Automóvel Clube do Brasil

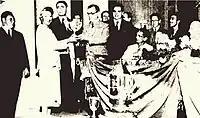

The Automóvel Clube do Brasil was founded on September 27, 1907, as Automóvel Club do Brasil, and officially recognized by the federal government in 1908.